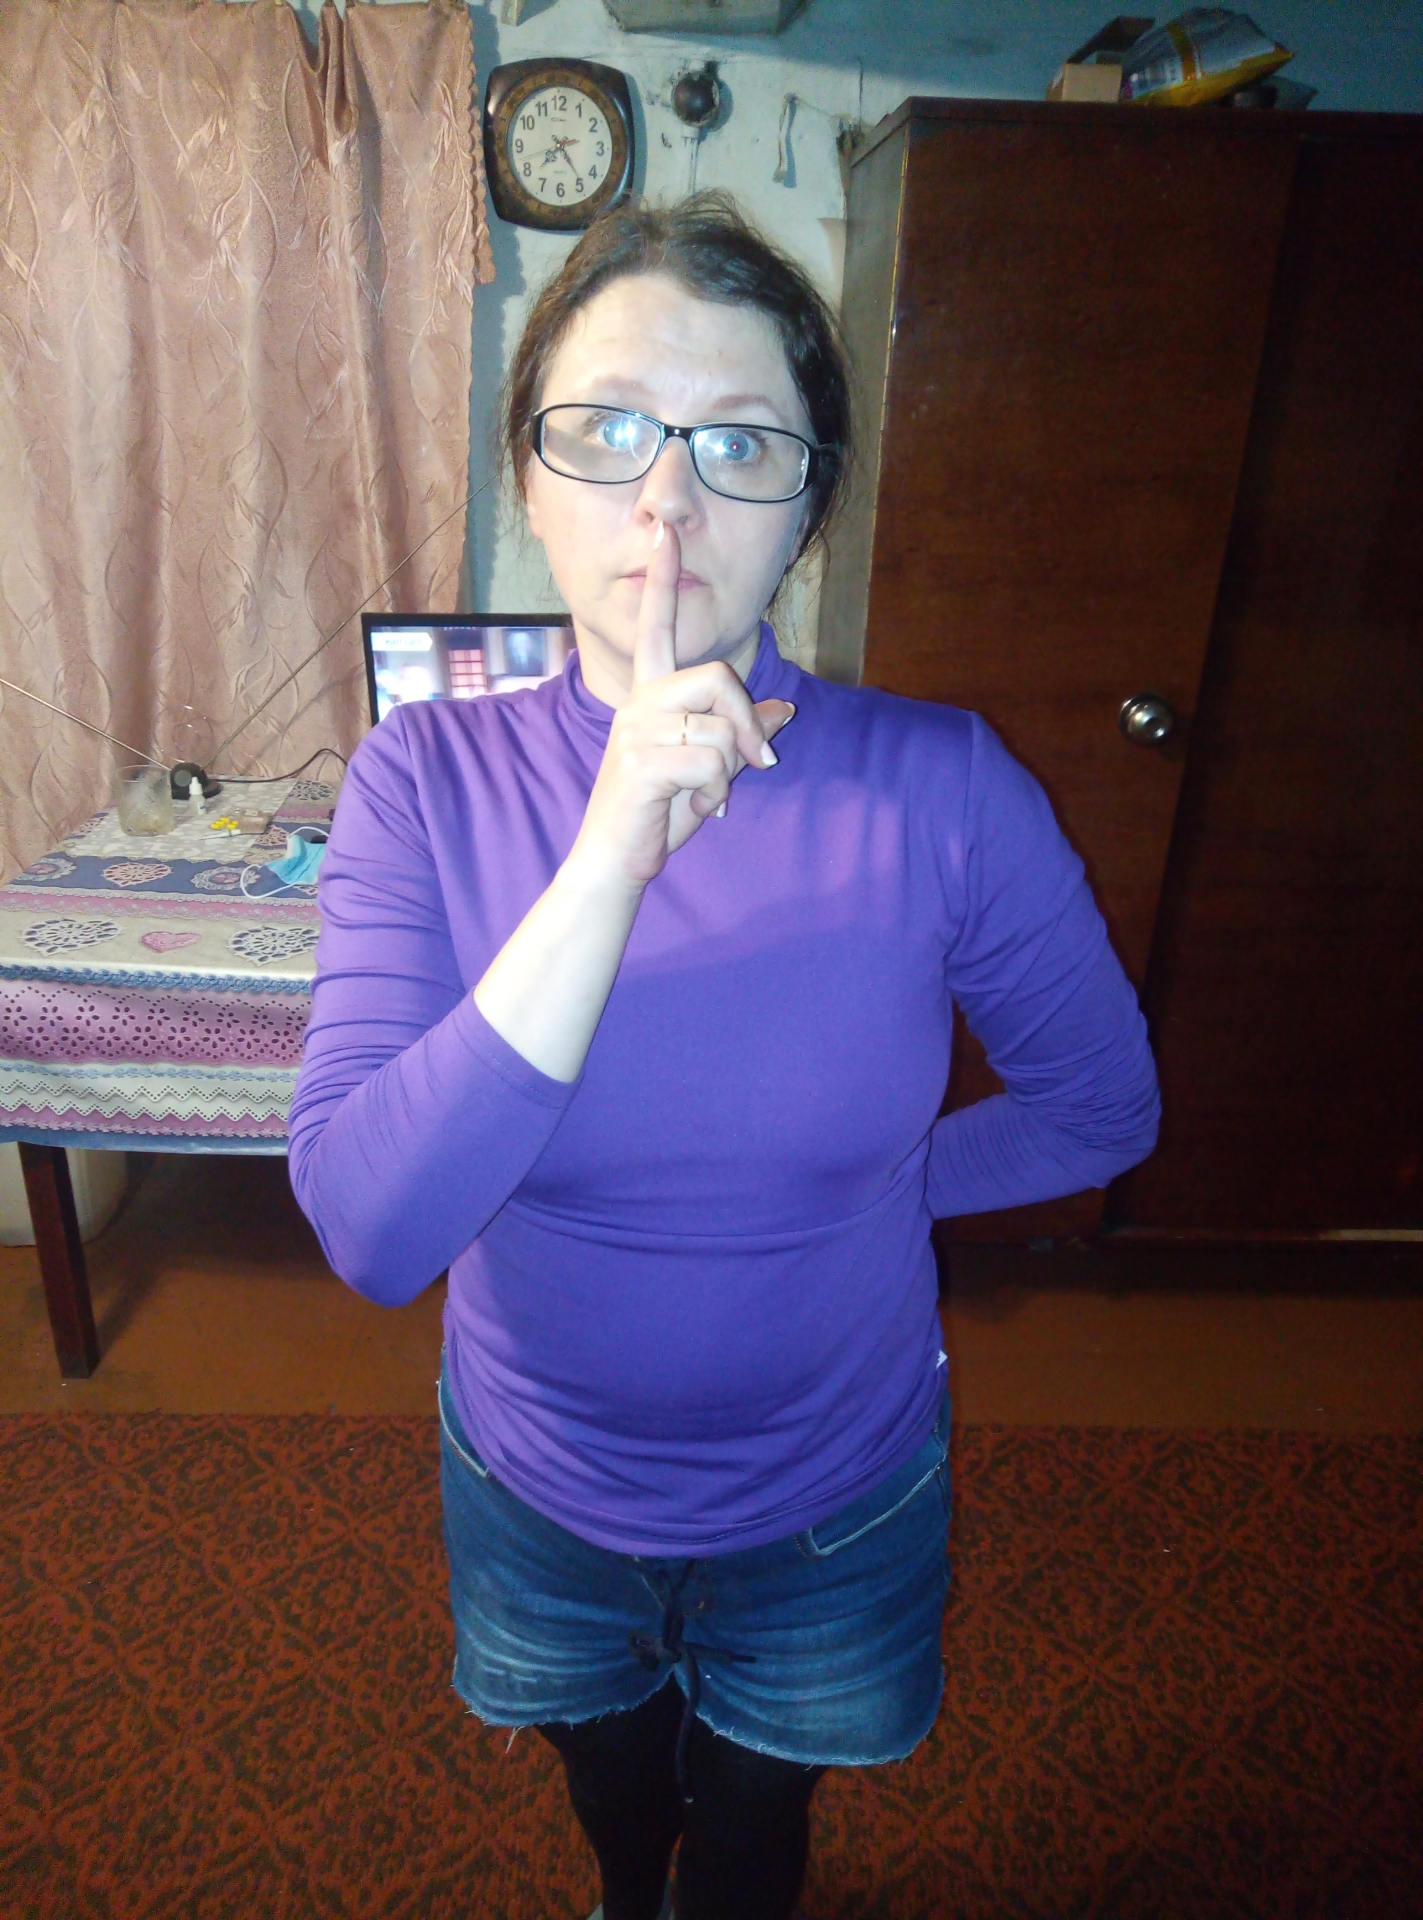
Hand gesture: mute